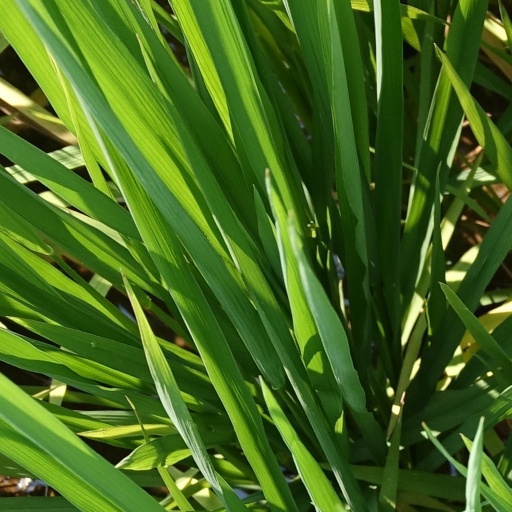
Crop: rice